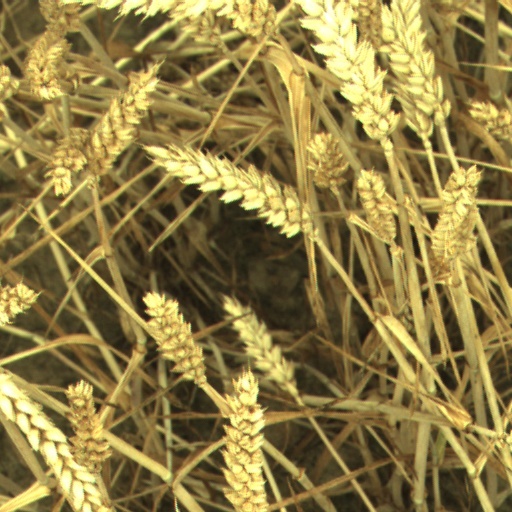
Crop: wheat